Tully Cross

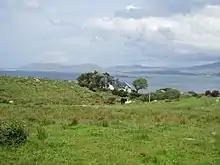
Landscape East of Tully Cross

The village contains a Catholic church, Christ the King, as well as two pubs, a hotel, a credit union, a community centre (the Marian Hall) and nine thatched cottages. It is frequented by tourists and hosts the Connemara Mussel Festival, which takes place on the May Bank Holiday Weekend. It is less than a mile east of its sister village of Tully and 3 miles west of Letterfrack. The nearest town is Clifden, situated 13 miles to the south.